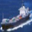
Label: ship